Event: Typhoon Ruby
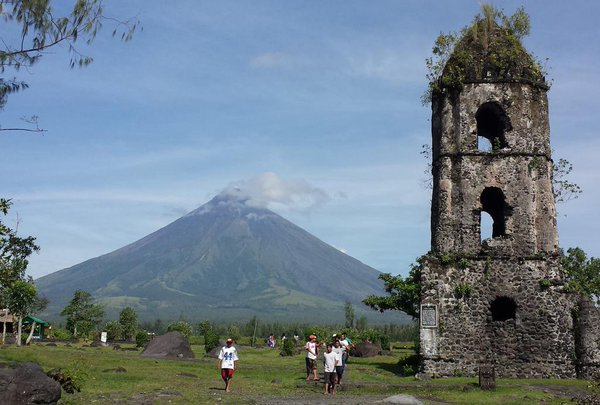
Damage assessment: no_damage